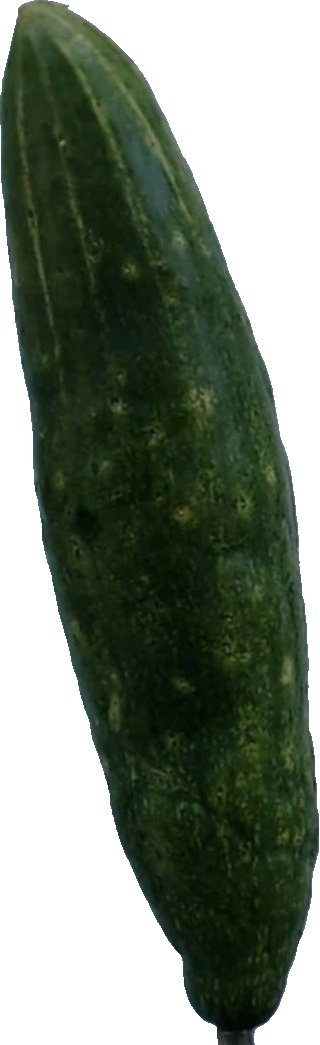
Label: cucumber_3